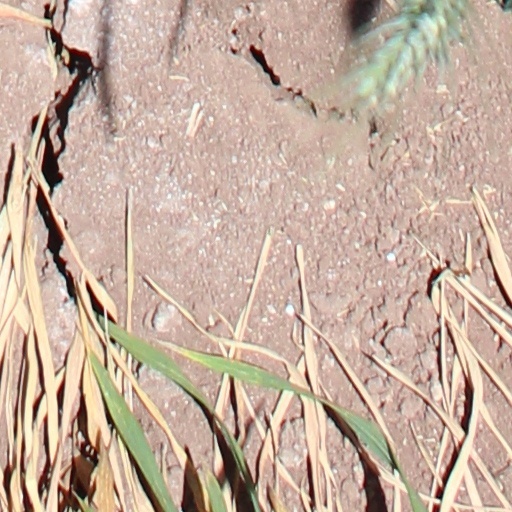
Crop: wheat